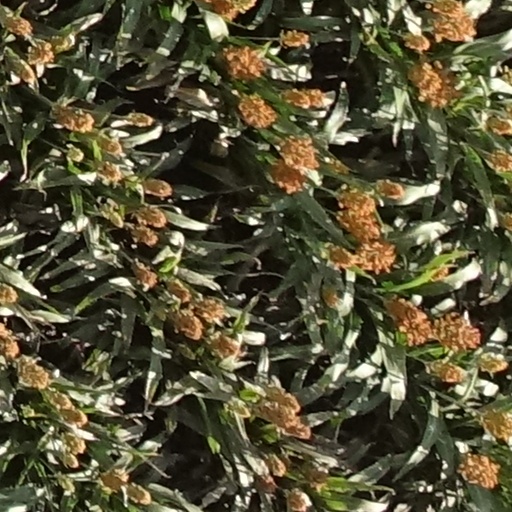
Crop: sorghum